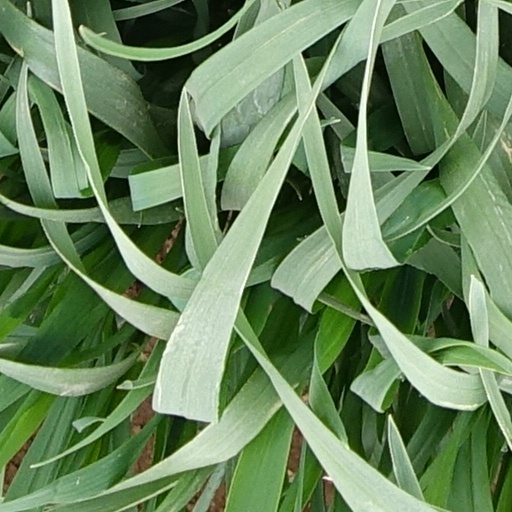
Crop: wheat